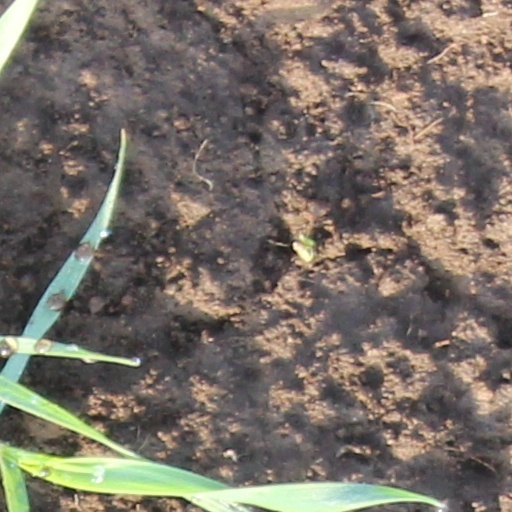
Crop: wheat